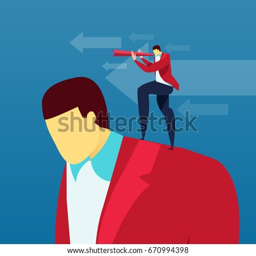
the man on the shoulder of the giant